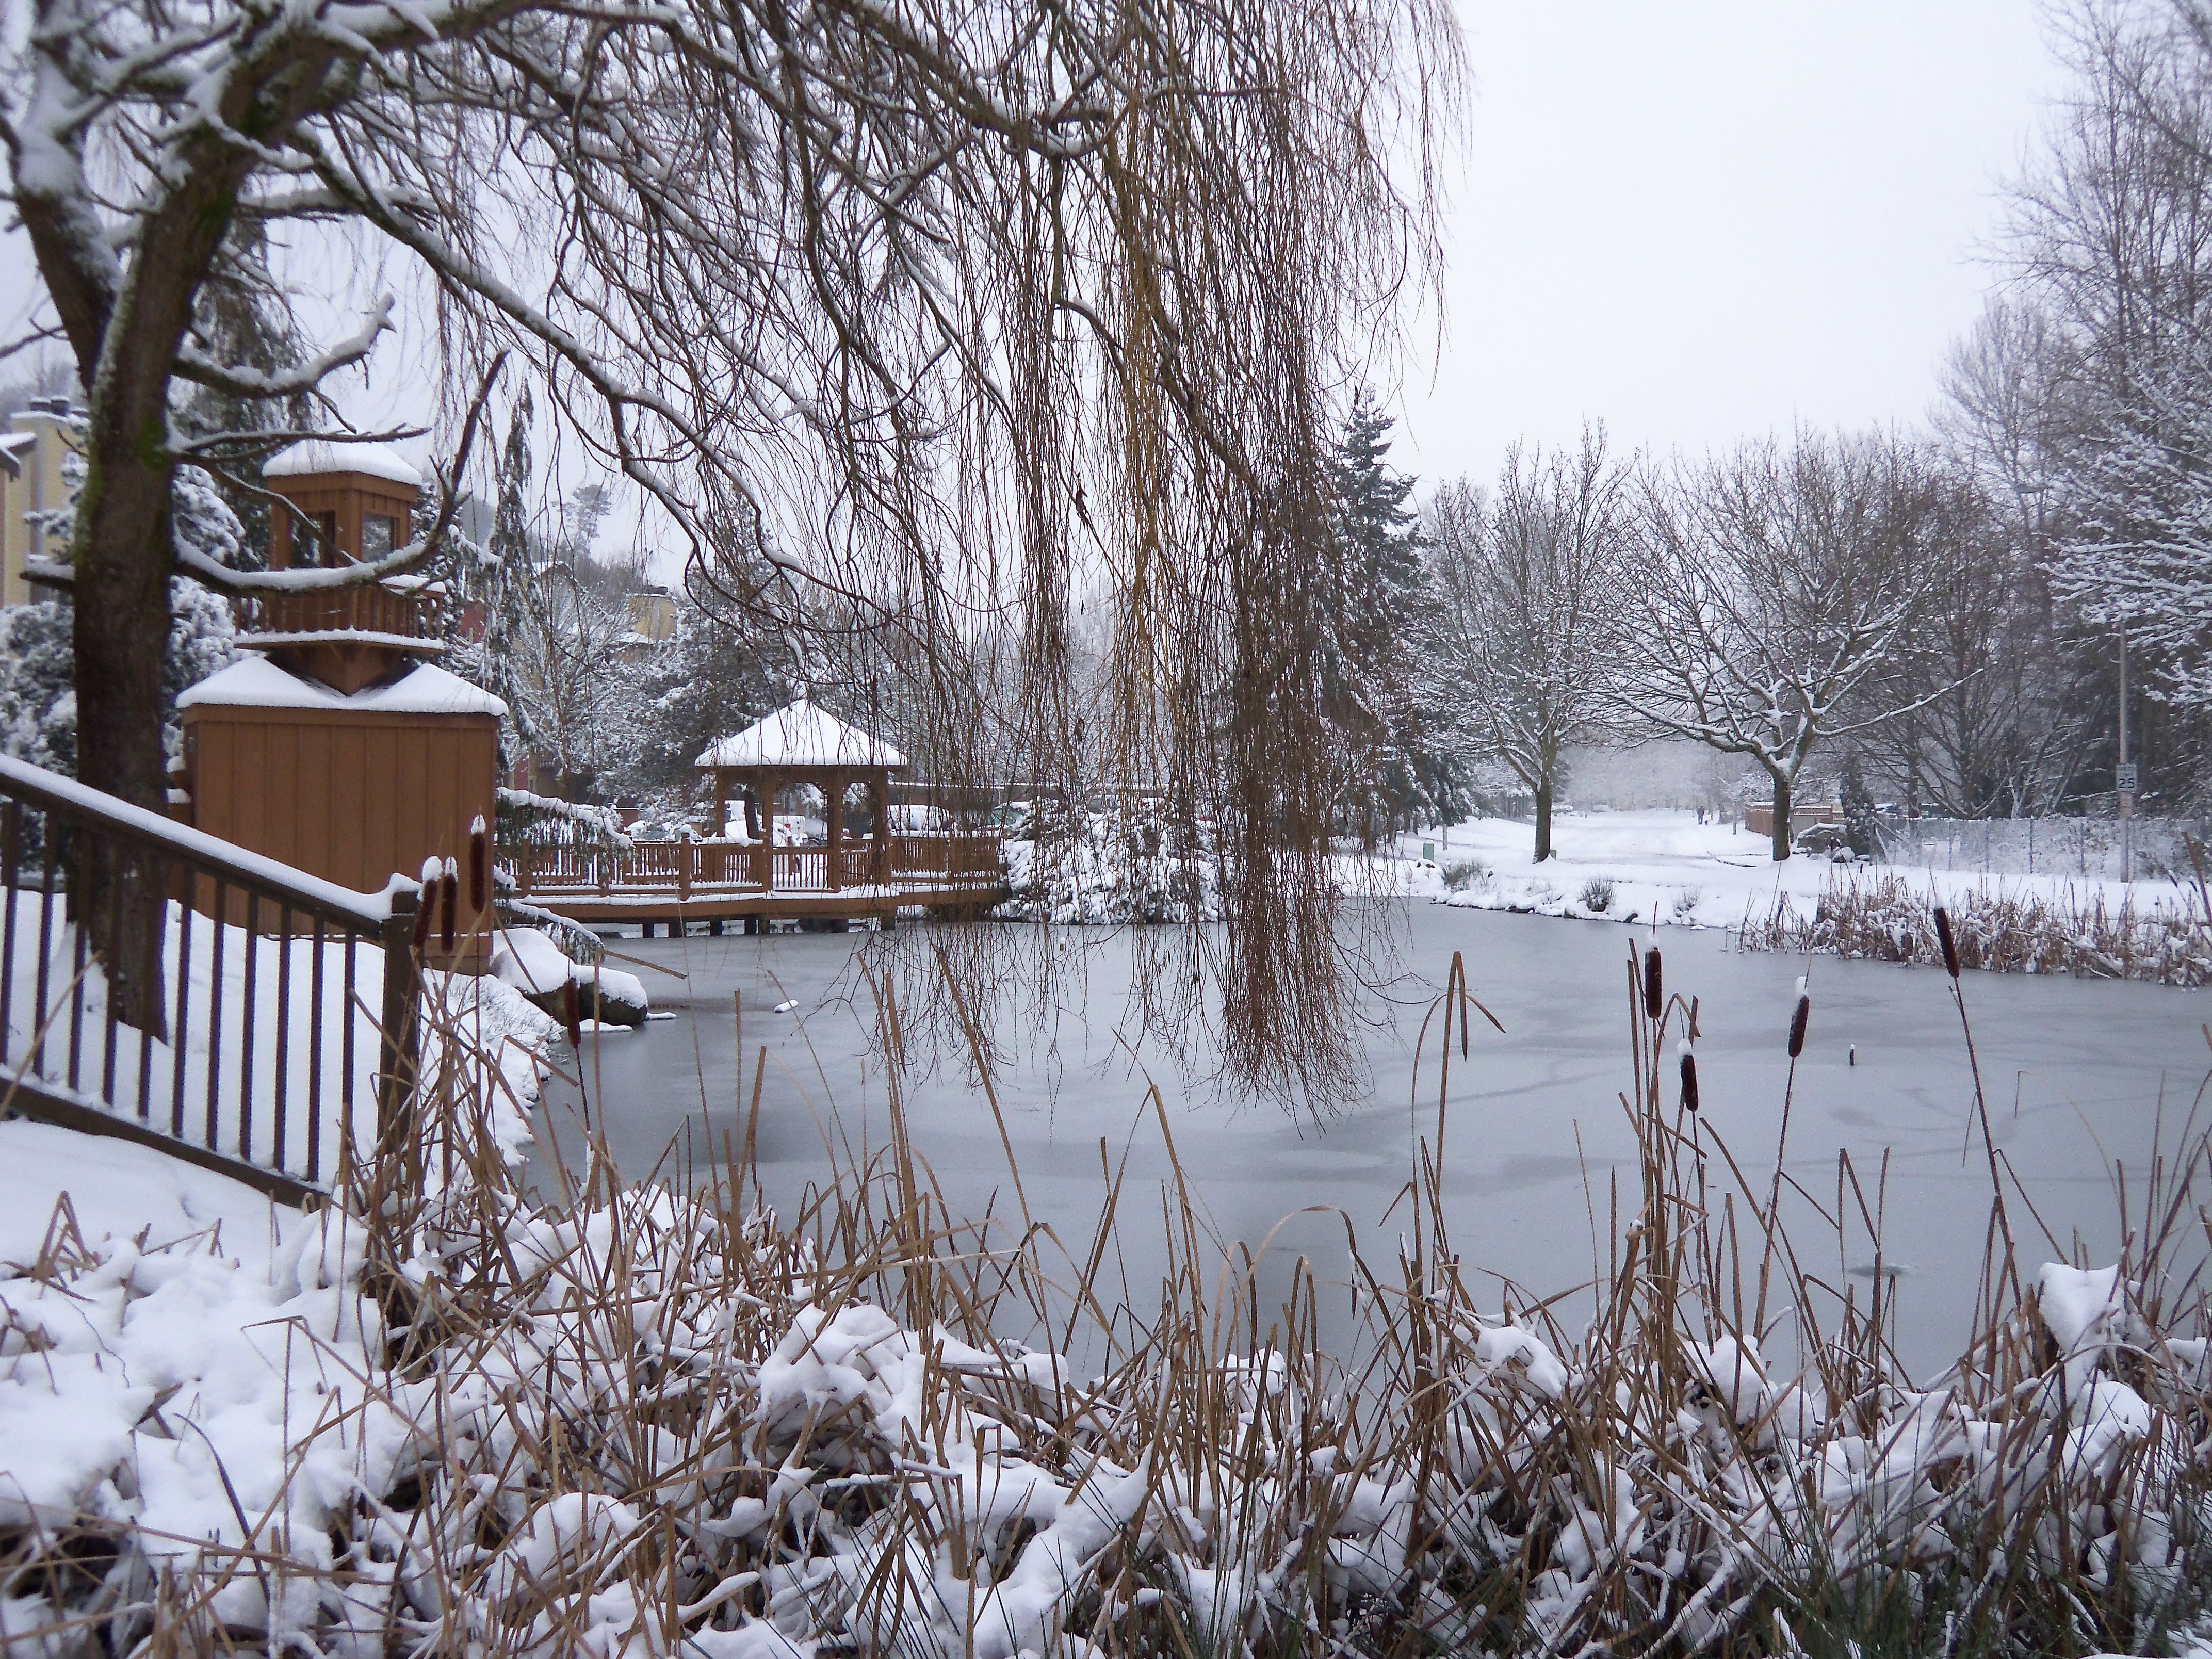
landscape, tree, nature, outdoor, snow, cold, winter, light, white, frost, pond, ice, scenic, natural, park, scenery, weather, snowy, freeze, frozen, season, snowfall, cool, branches, seasonal, beauty, beautiful, day, scene, woodland, december, frosty, wintry, coldly, freezing, frigid